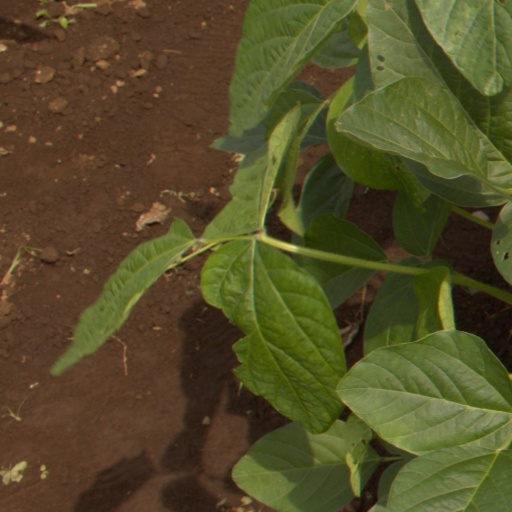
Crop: soybean